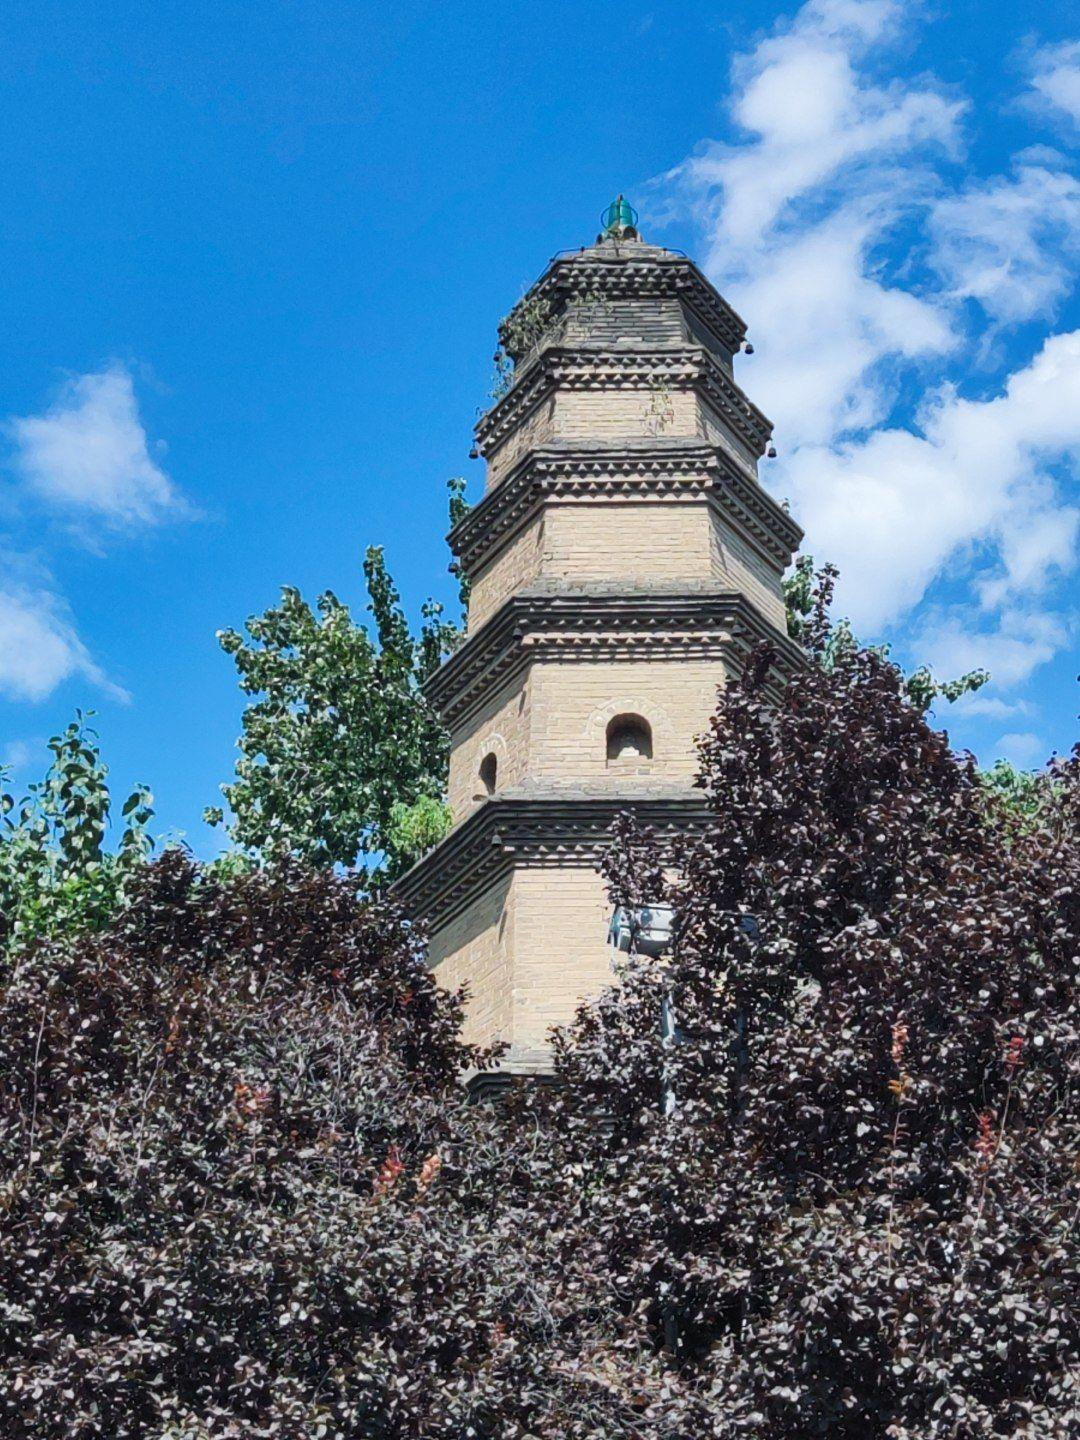
地标名称：宝庆寺塔
所在城市：西安市·碑林区